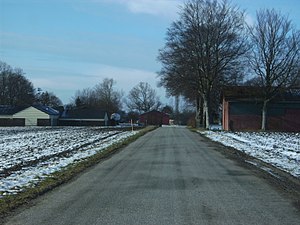
Øllebølle
Øllebølle fra øst
Lille landsby på Sydøstlolland
Øllebølle er en lille landsby ret øst for Vester Ulslev på Lolland. Landsbyen befinder sig i Guldborgsund Kommune og tilhører Region Sjælland.